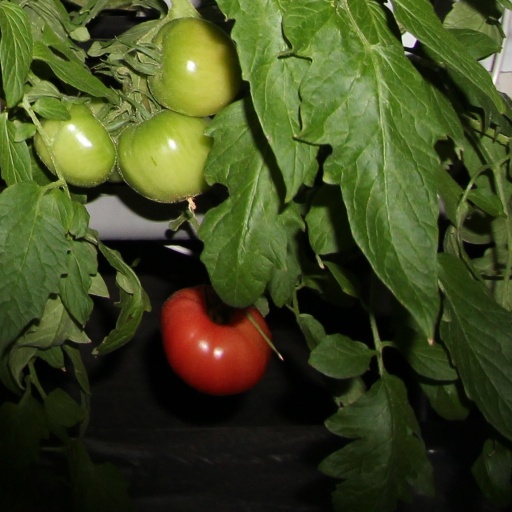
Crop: tomato